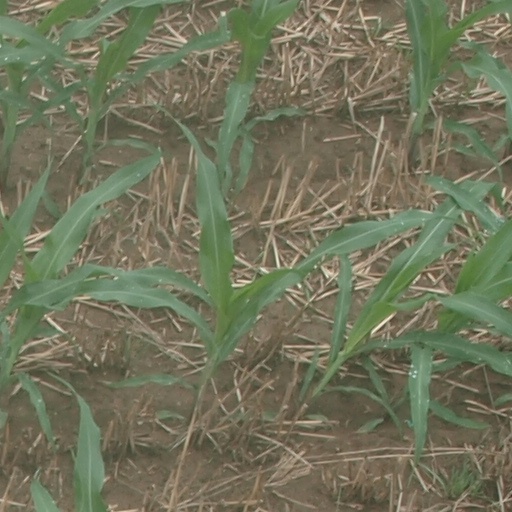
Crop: maize; corn